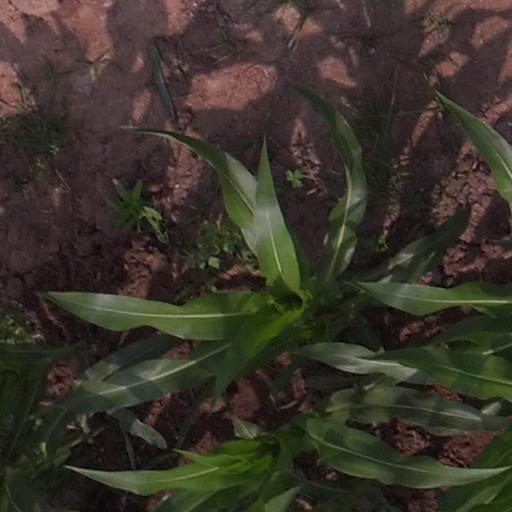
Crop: maize; corn